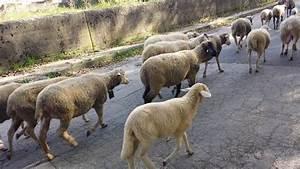
sheep